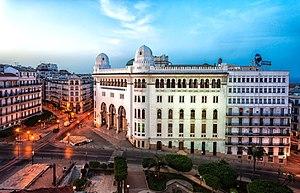
La Grande Poste d’Alger est un édifice de style néo-mauresque, (ou, plus précisément, du style appelé ""arabisance"") construit à Alger en 1910 par les architectes Henri-Louis dit Jules Voinot et Marius Toudoire1, qui abrite les services de la poste algérienne au cœur de la ville d’Alger en Algérie.
La Grande Poste d'Alger est un édifice de style néo-mauresque, construit à Alger en 1910 par les architectes Jules Voinot et Marius Toudoire, qui abrite les services de la poste algérienne au cœur de la ville d'Alger en Algérie.